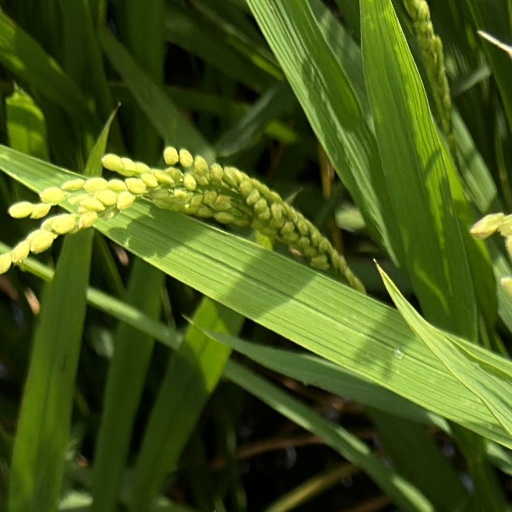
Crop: rice